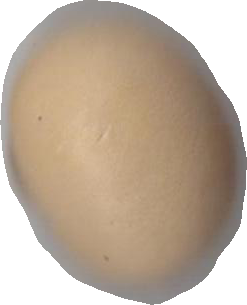
Variety: Grobogan